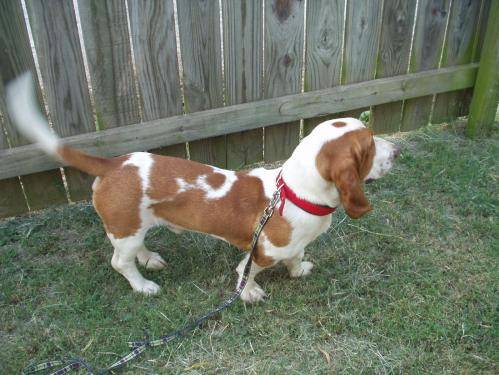
Label: dog